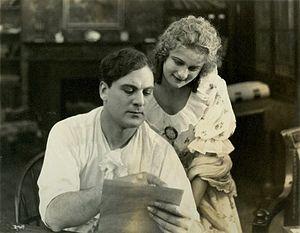
Walter Stradling — né en février 1875 à Plymouth, mort le 4 juillet 1918 à New York — est un directeur de la photographie américain d'origine anglaise.
Thomas Meighan est un acteur américain, né le 9 avril 1879 à Pittsburgh, mort le 8 juillet 1936 à Great Neck.